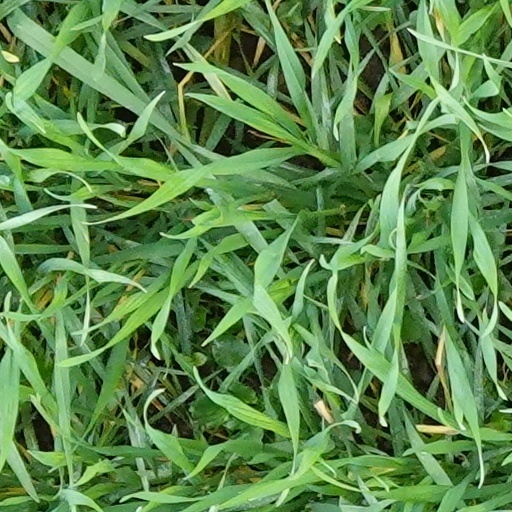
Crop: wheat